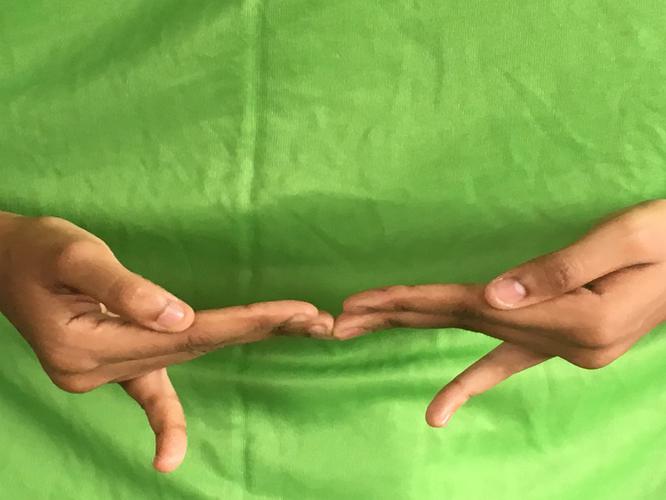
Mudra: Khatva
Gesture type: double_hand